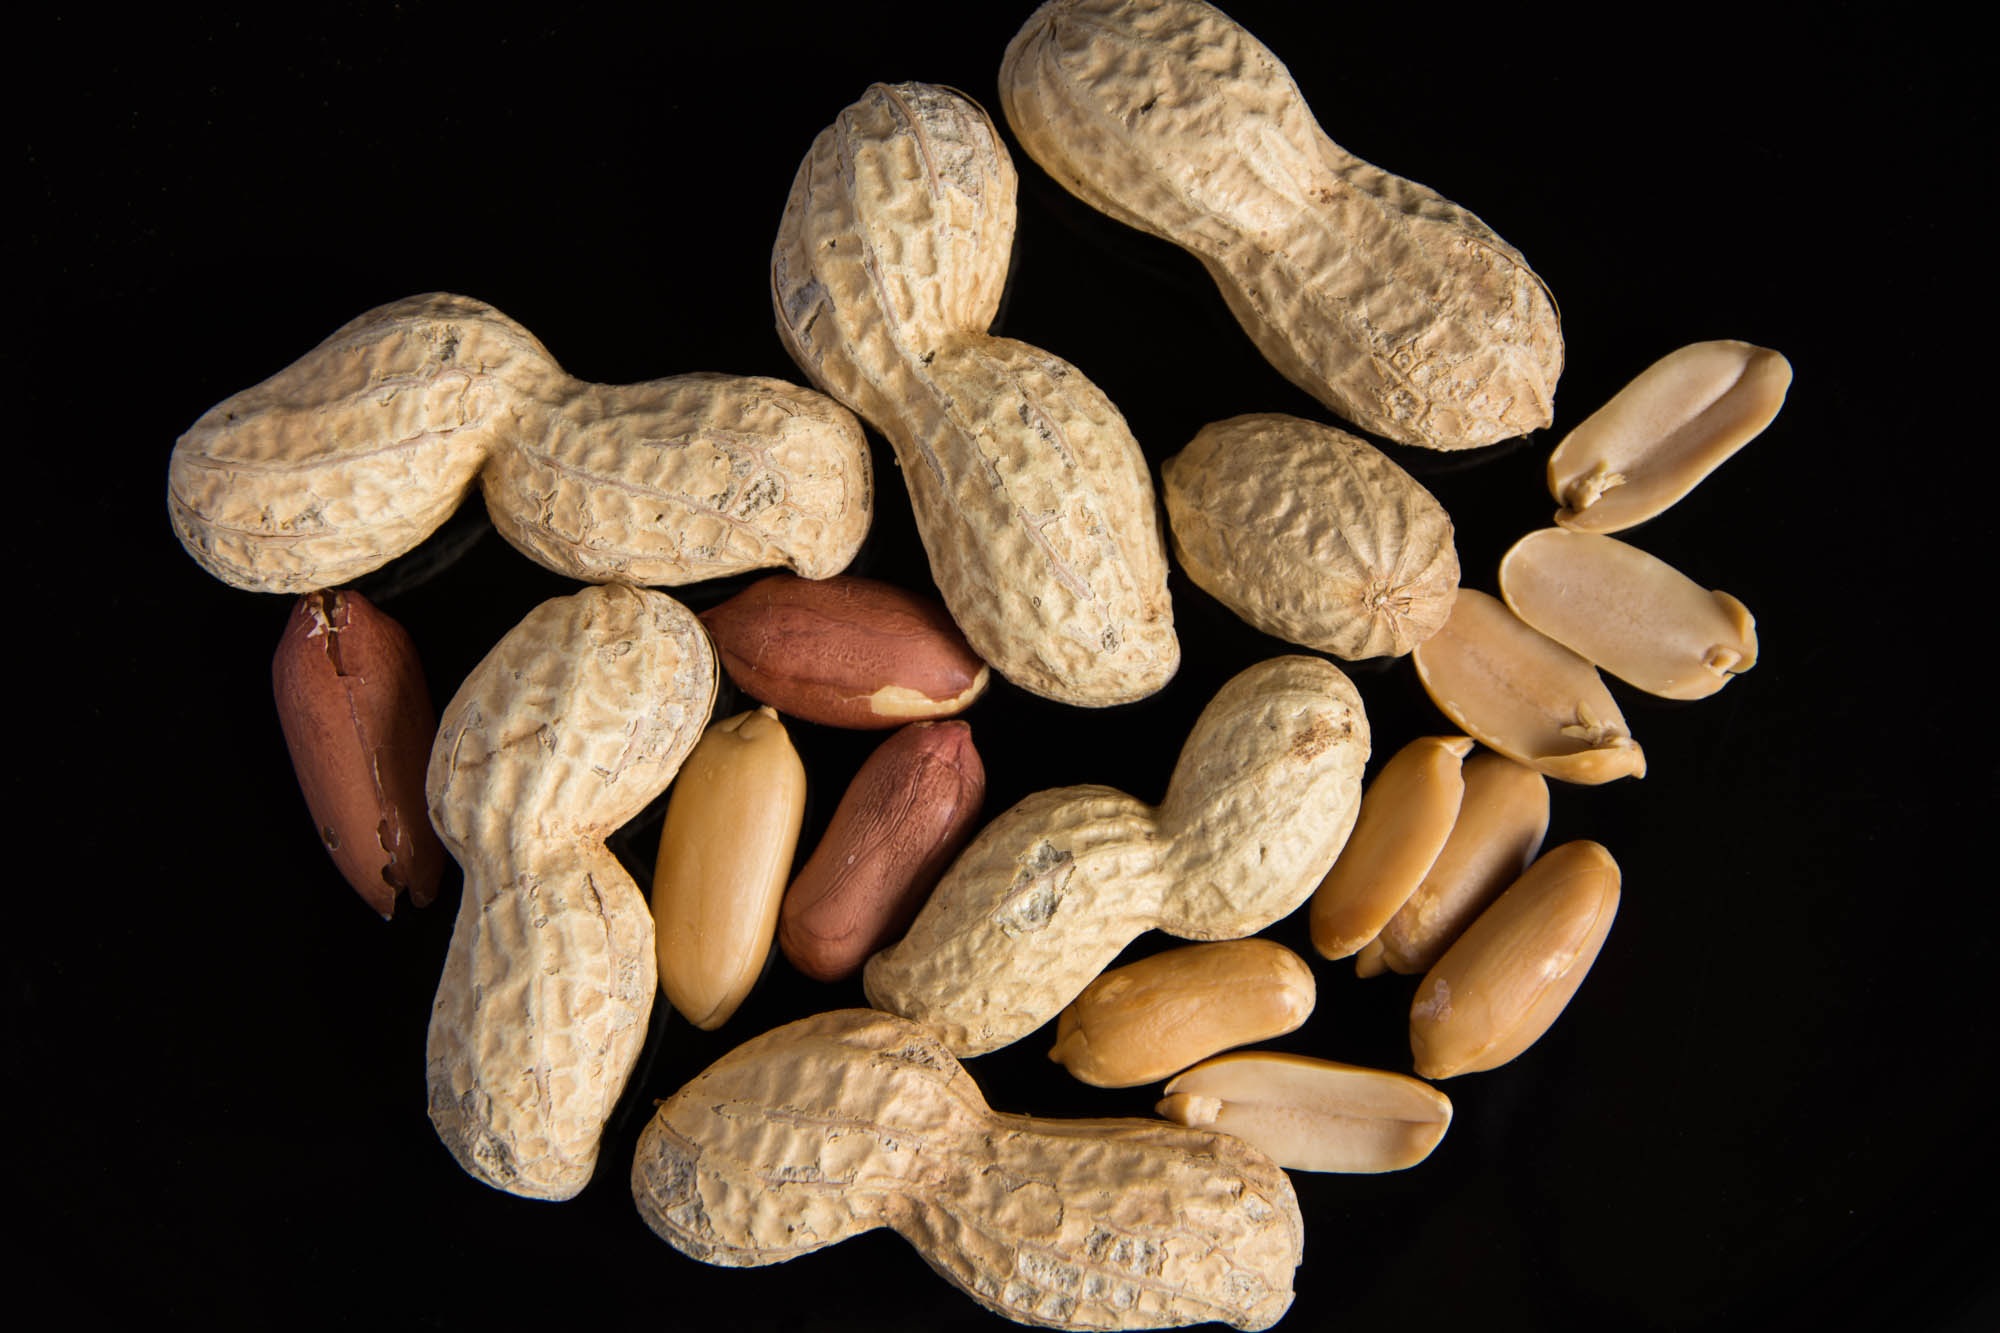
plant, fruit, food, produce, nut, eat, close up, peanuts, peanut, black background, flowering plant, sunflower seed, land plant, nuts seeds